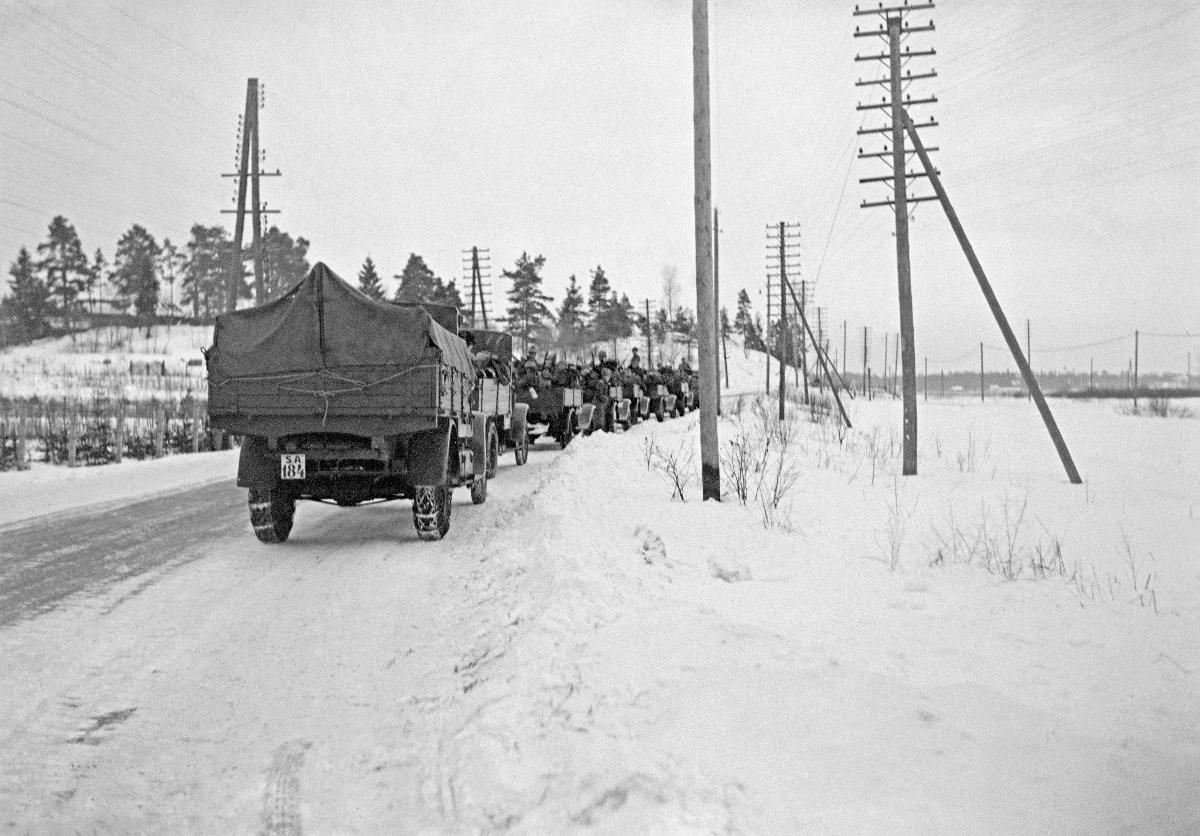
Mäntsälän kapina
Mäntsäläupproret; Mäntsälä rebellion
sisällön kuvaus: Mäntsälän kapina 27.2.-6.3.1932. Valkokaartin komppania palaa Haagasta kaupunkiin. content description: Mäntsälän rebellion 27.2.-6.3.1932. One of the companies of the white guard is returning to the city from Haaga. innehållsbeskrivning: Mäntsäläupproret 27.2.-6.3.1932. Ett av vita gardets kompanier återvänder till staden från Haga.
Kuvaaja: Sundström, Hugo, kuvaaja
Vuosi: 1932
Paikka: Suomi
Aiheet: politiikka; äärioikeistolaisuus; lapuanliike; kapinat; suojeluskunnat; HBL; politics; far right; Lapua movement; insurgencies; right-wing extremism; rebellion; civil guard; civil guards; politik; högerextremism; Lapporörelsen; uppror; lapporörelsen; skyddskåren; kravaller; skyddskårer